Ozumba

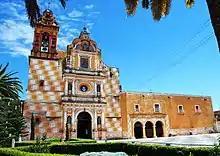
Facade of the church

The Church of Nuestra Señora de la Inmaculada Conception began as a Franciscan monastery established in the 16th century. Only the side entrance and columns of the church date from the 16th century. The rest, including the church, dates from the 17th century to the early 18th century. This latter construction was due to the dilapidated condition of the original church, which was rebuilt, starting in 1696. The tower was constructed in 1717 by architects Juan Perez and Juan Ventura. Baptismal records indicate that this monastery church became the parish church of the area in the 17th century.